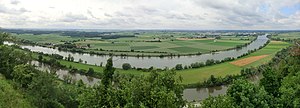
Landkreis Straubing-Bogen / Byer og kommuner
Udsigt over Donau fra Bogenberg i Landkreis Straubing-Bogen
Landkreis Straubing-Bogen ligger i den nordvestlige del af Regierungsbezirk Niederbayern i den tyske delstat Bayern. Nabolandkreise er mod nord Landkreis Cham, Landkreisene Regen og Deggendorf, mod syd Landkreis Dingolfing-Landau, mod sydvest Landkreis Landshut og mod vest Landkreis Regensburg. Midt i landkreisen, og helt omsluttet af denne, ligger den kreisfri by Straubing, der også er administrationsby for landkreisen.